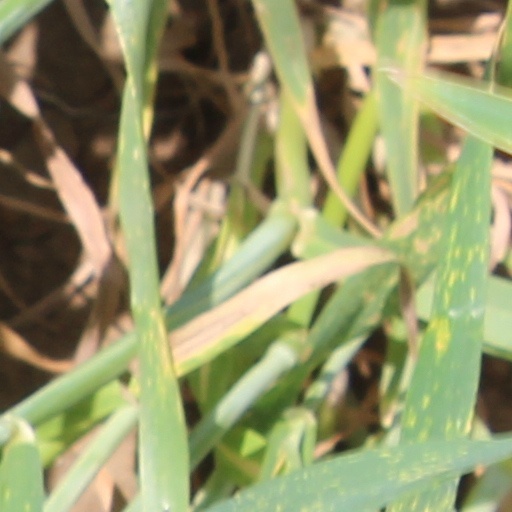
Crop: wheat